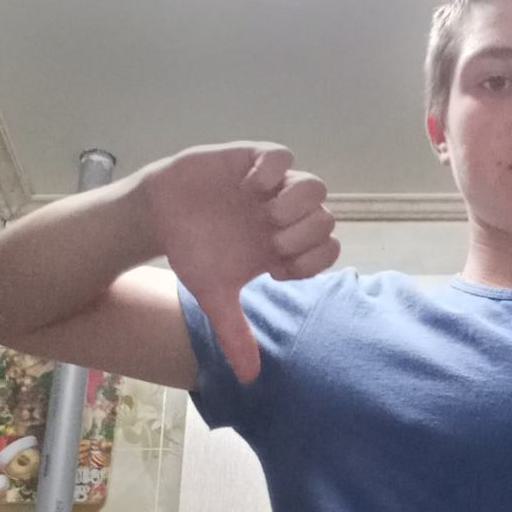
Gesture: dislike